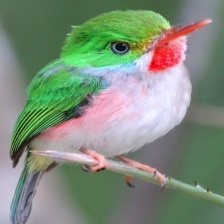
Species: CUBAN TODY
Scientific name: TODUS MULTICOLOR